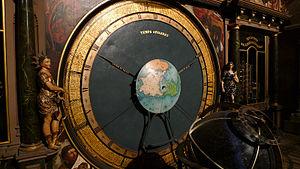
L'Horloge astronomique de la Cathédrale Notre-Dame de Strasbourg est un chef-d'œuvre de la Renaissance, considéré à l'époque comme faisant partie des sept merveilles de l'Allemagne. Elle est classée monument historique depuis le 15 avril 1987.